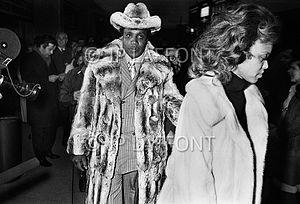
Frank Lucas, né le 9 septembre 1930 à La Grange et mort le 30 mai 2019 dans le New Jersey, est un trafiquant d'héroïne américain et chef d'une organisation criminelle basée à Harlem de la fin des années 1960 au milieu des années 1970. Il connaît une nouvelle notoriété dans les années 2000 avec la sortie d’un film inspiré de sa vie, American Gangster, de Ridley Scott.